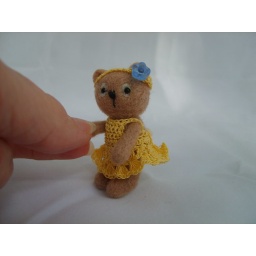
Teeny needle felted bear in crochet dress